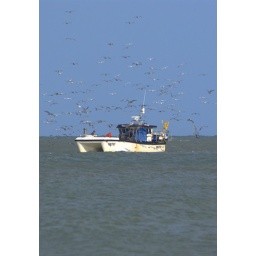
Spotted this fishing boat off the beach at Eastbourne surrounded by gulls looking for a meal.